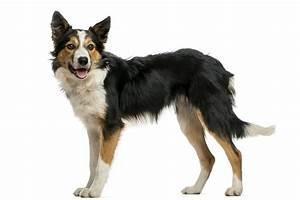
dog